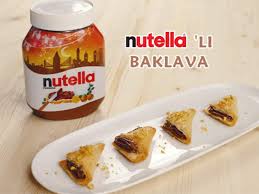
Yemek: baklava